Euroscar

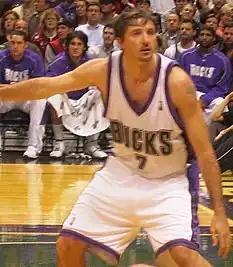
Croatian player Toni Kukoč won five Euroscar Awards between 1990 and 1998.

The early winners of the Euroscar played primarily for EuroLeague clubs. Since Dražen Petrović won his third award in 1992, while playing for the New Jersey Nets, only four Euroscar winners (Sabonis in 1995, Gregor Fučka in 2000, Kirilenko in 2012, and Teodosić in 2016) played in a European league during the year they won the award, and only Fučka and Teodosić did not play in the NBA for any part of their award-winning years.